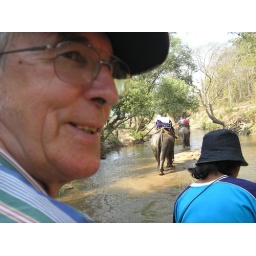
Our mahoot in black hat